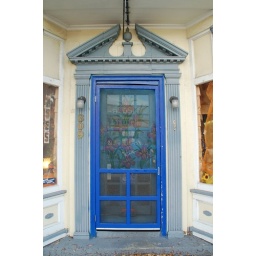
entrance to a flower shop on the main street in town. The screen is painted, a tradition in old neighborhoods in Baltimore.